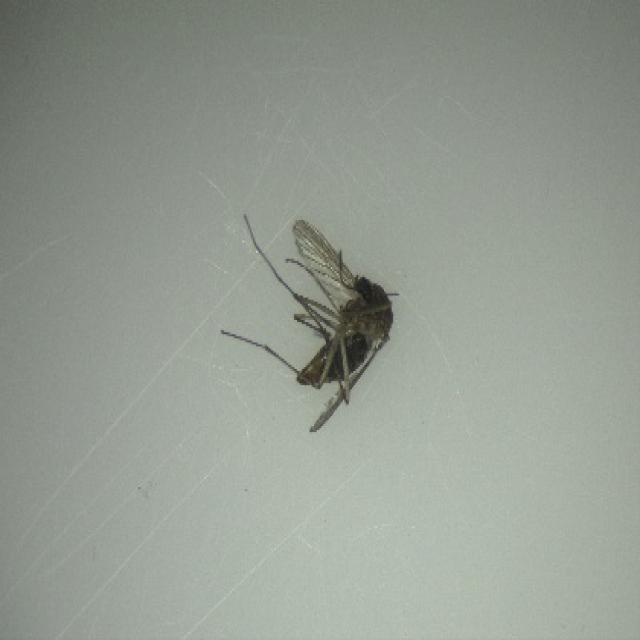
Species: culex_tritaeniorhynchus